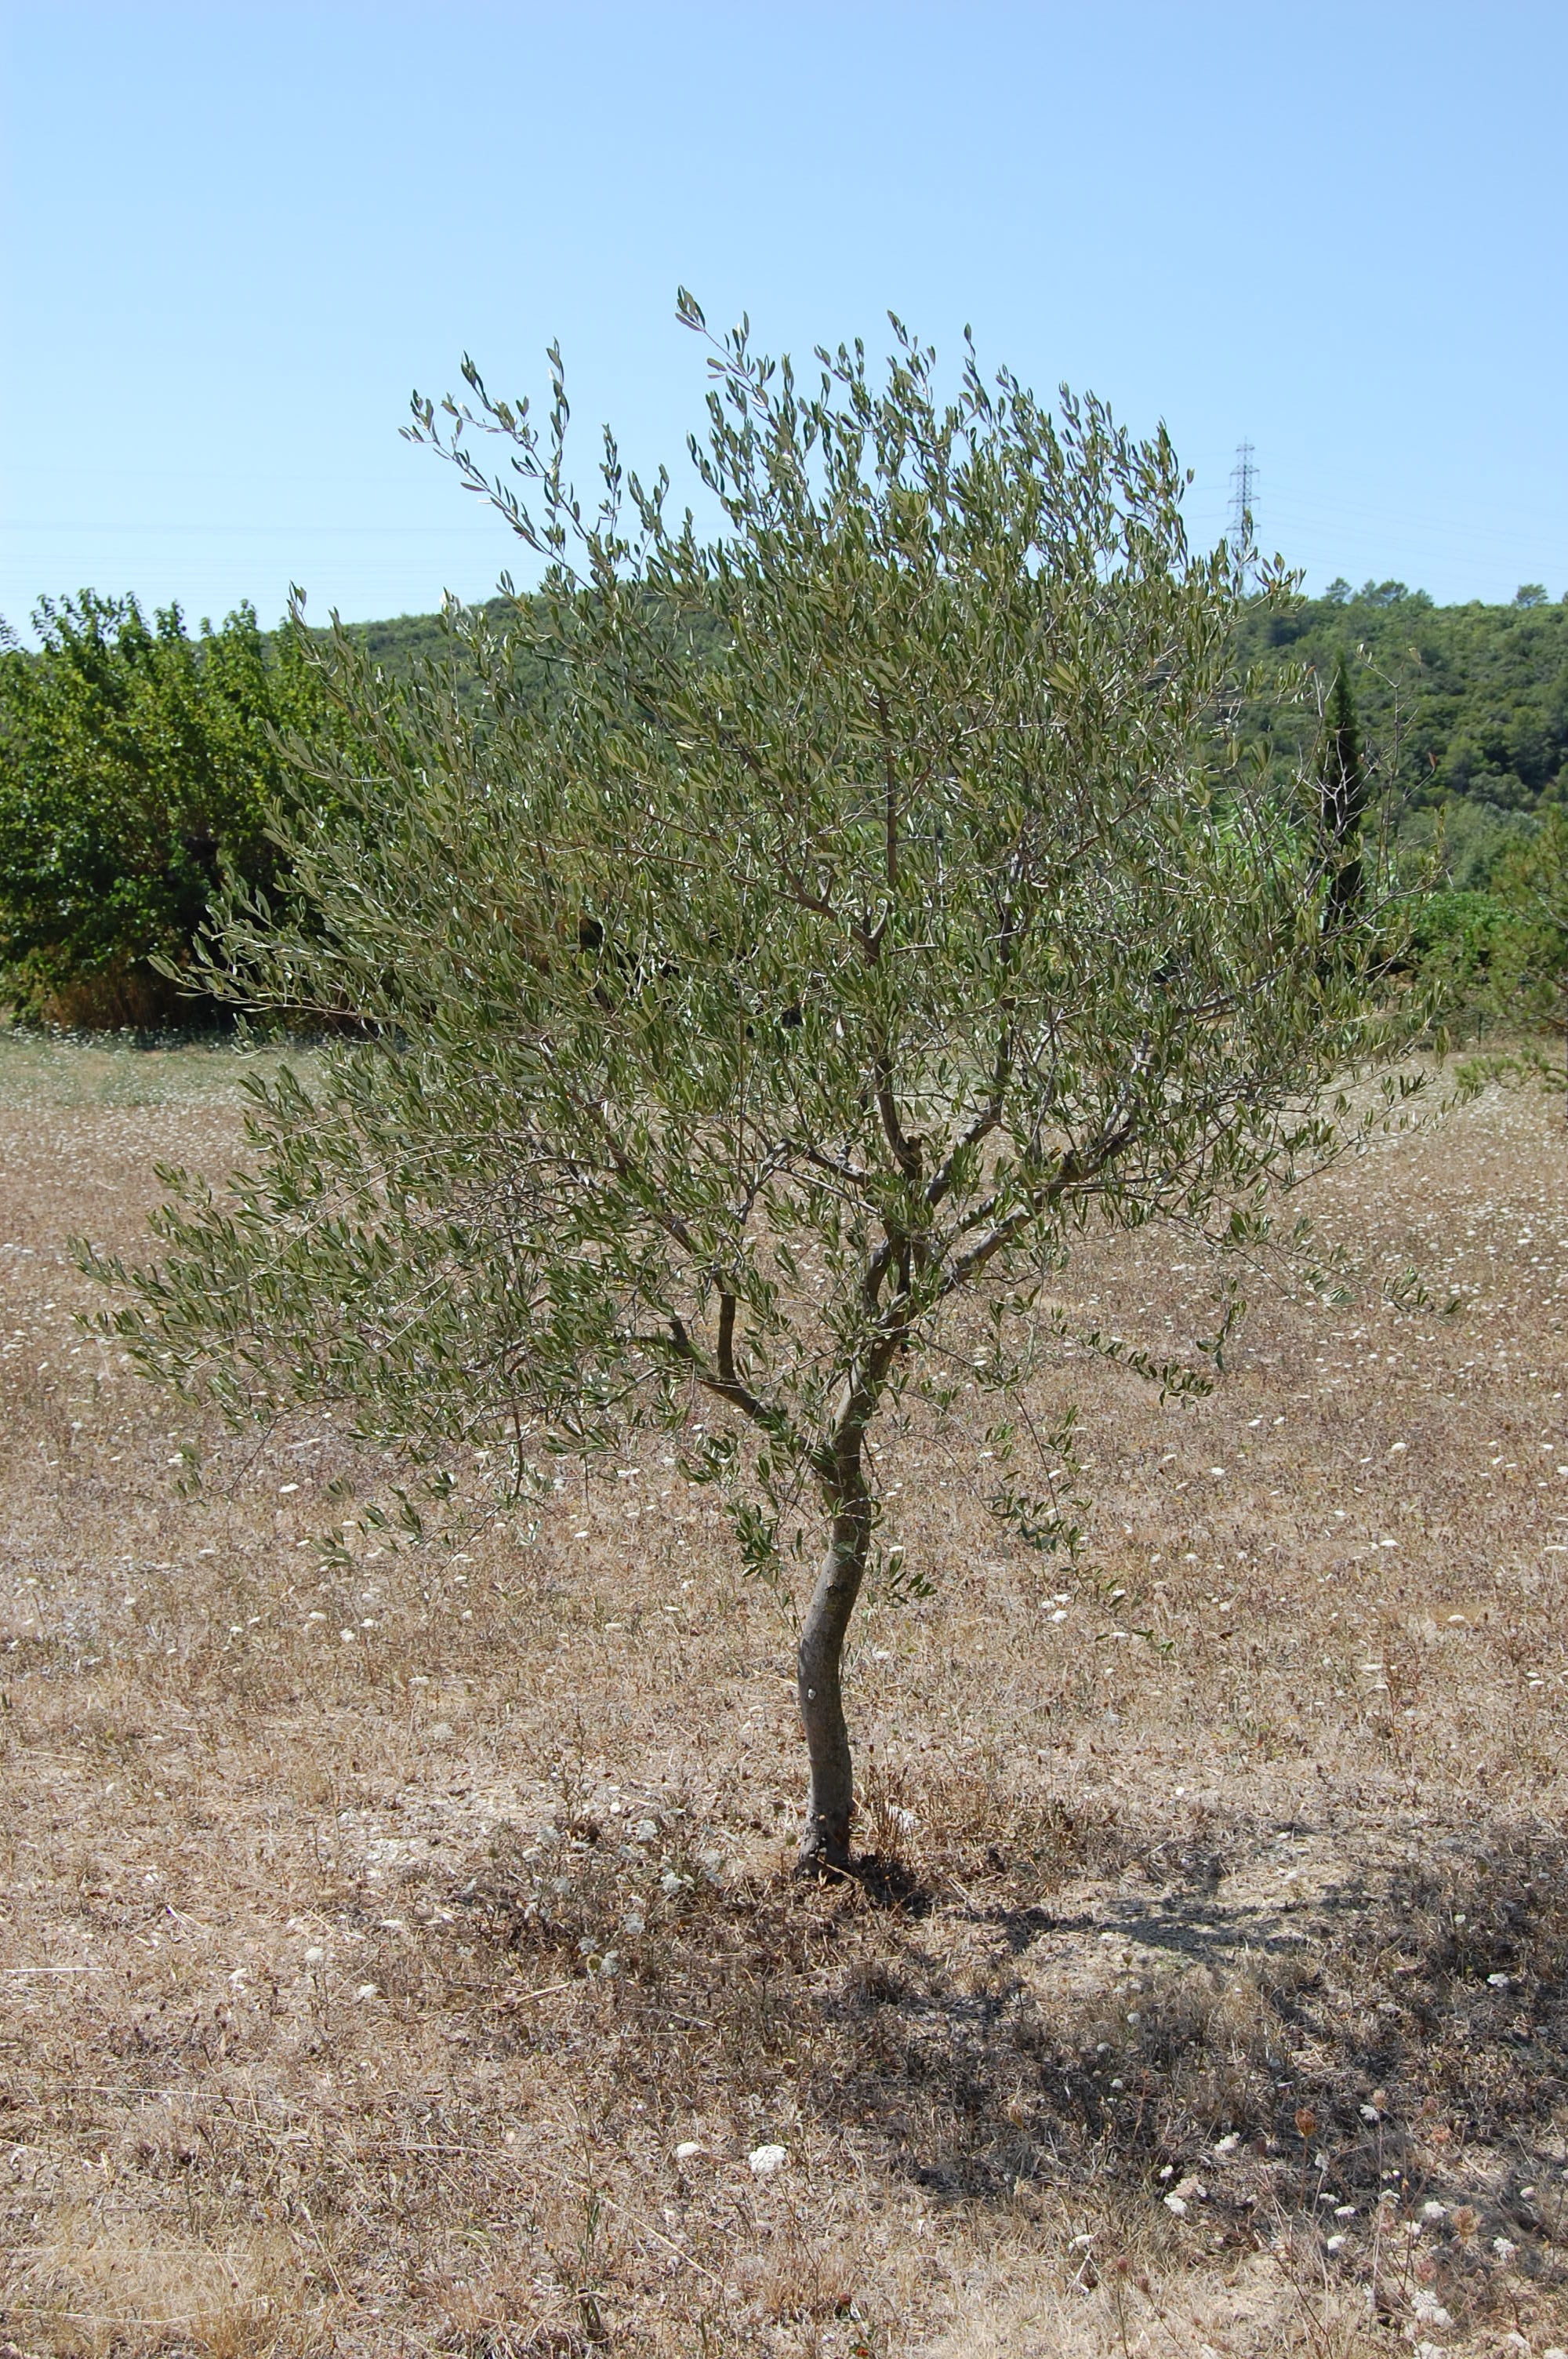
tree, nature, plant, fruit, flower, food, produce, soil, flora, south, shrub, olivier, ecosystem, flowering plant, woody plant, land plant, shrubland